Stewartby railway station

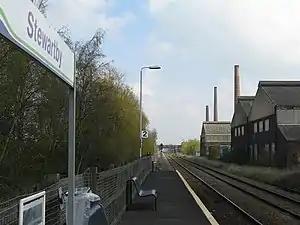
Looking north-east with three of the four surviving and listed brickworks chimneys in view

Stewartby railway station is a station on the Marston Vale line, which serves the Bedfordshire village of Stewartby in England. It is the nearest station to the Marston Vale Millennium Country Park.